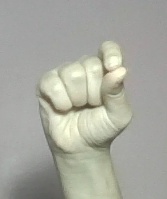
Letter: fa